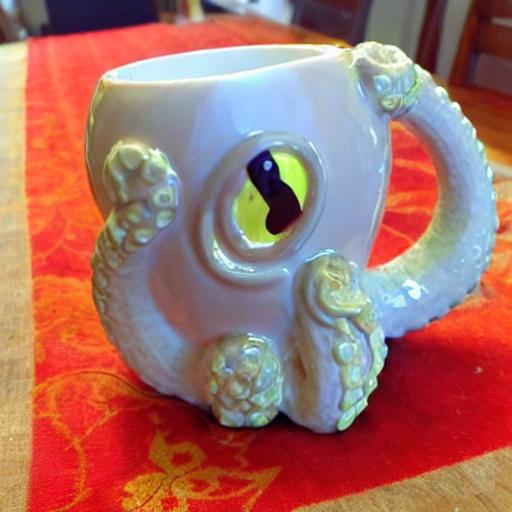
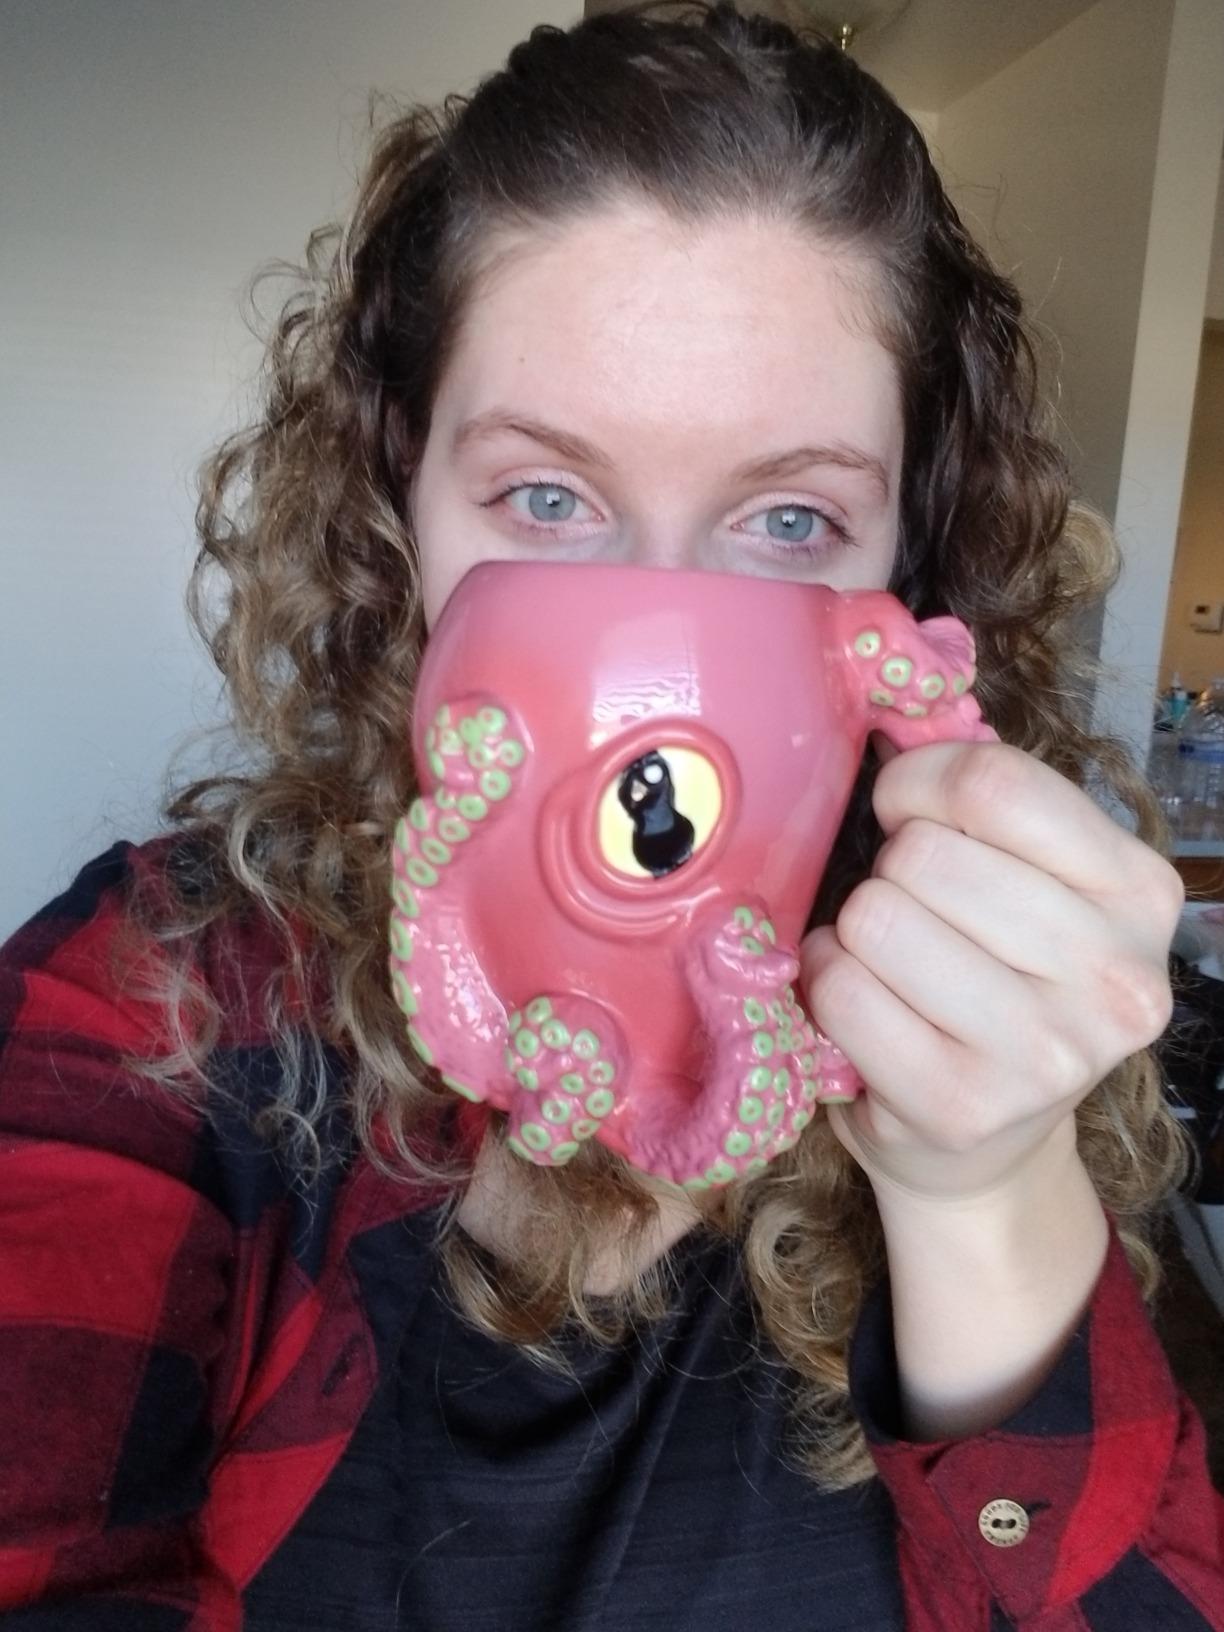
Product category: items_mug
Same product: no